Sweet Georgia Brown

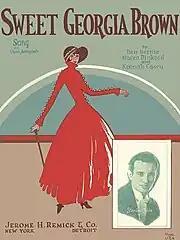
Sheet music cover, 1925

Tony Sheridan recorded it in December 1961 with his studio backing group, The Beat Brothers, and it was issued on his 1962 album "My Bonnie". He rerecorded the song in 1964 for his next album, "A Little Bit of Tony Sheridan" this time backed by The Bobby Patrick Big Six but still credited to The Beat Brothers. The Beatles, with Roy Young, as a backup band recorded it again for Tony Sheridan on May 24, 1962, in Hamburg, Germany, using the original lyrics. This was released in Germany, on Sheridan's EP "Ya Ya" in 1962 and in Greece as the b-side of the single "Skinny Minny". This recording was rereleased as a single in 1964 during the wave of Beatlemania with Sheridan having re-recorded the vocals with tamer lyrics and the additional verse: "In Liverpool she even dares/to criticize the Beatles' hair/With their whole fan-club standing there/oh Sweet Georgia Brown". This version can be heard on the German compilation album "The Beatles' First!" and its numerous reissues. The song was edited as a single for the American market with added guitar and drum parts.